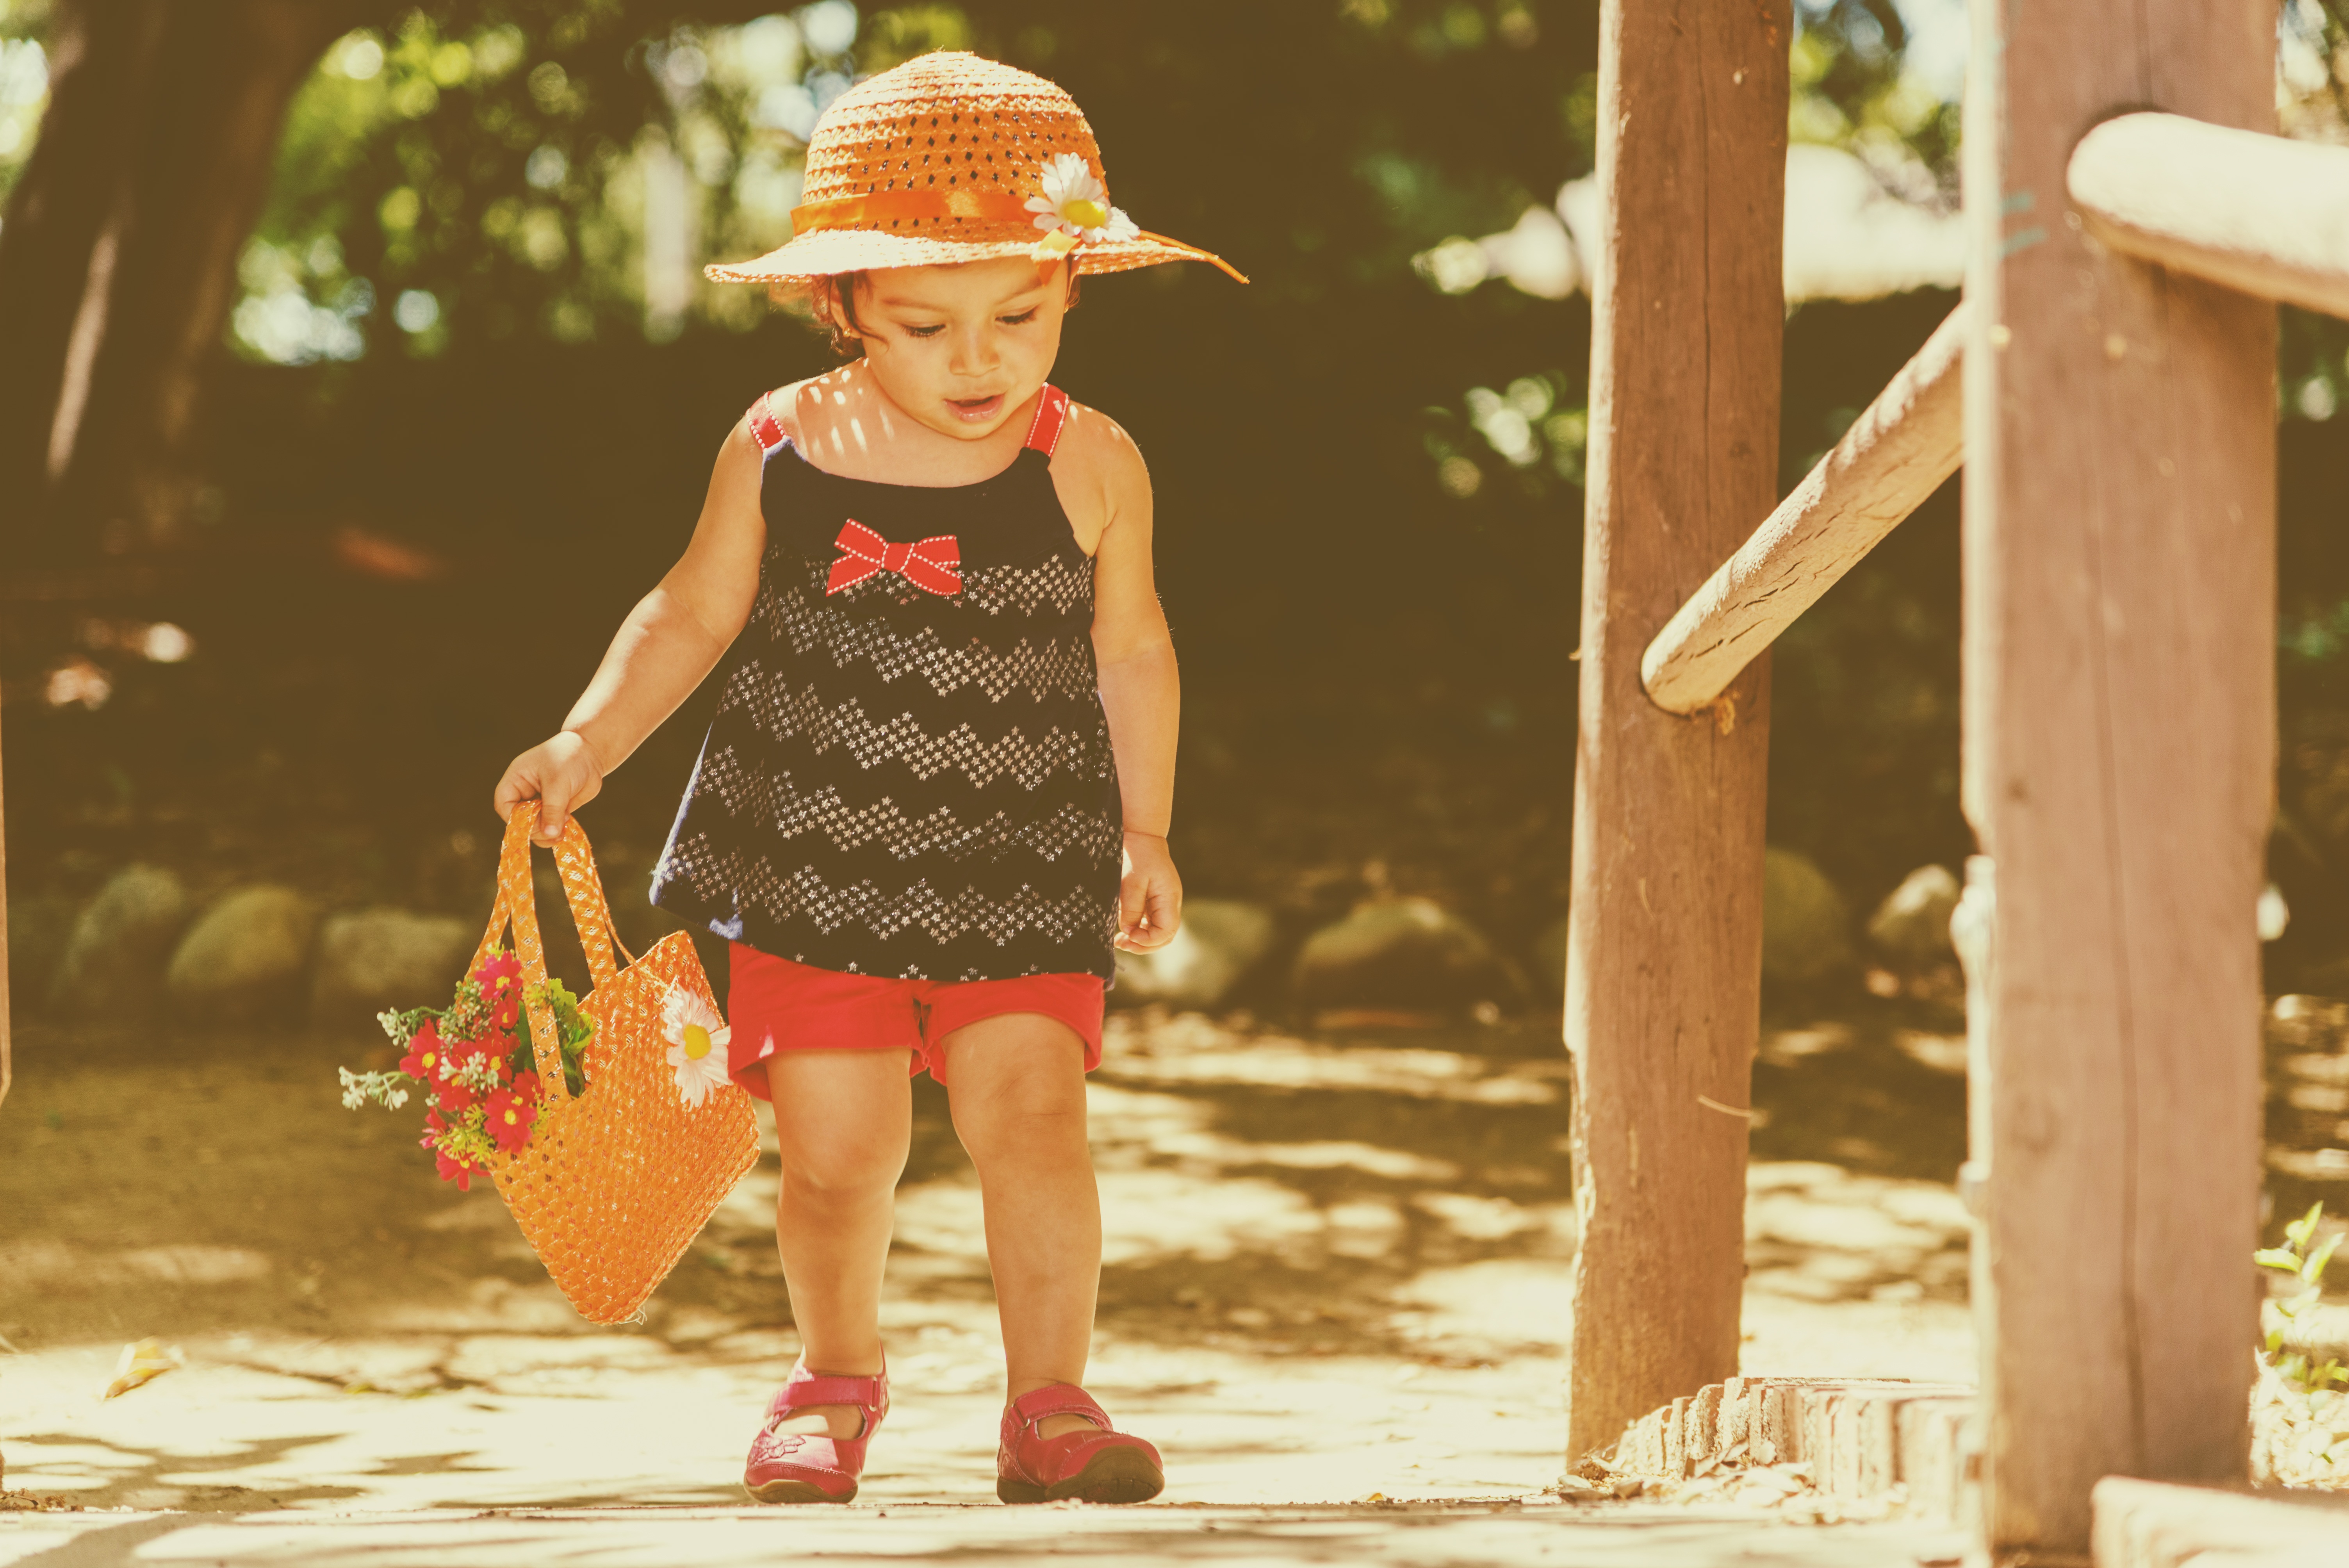
nature, walking, person, people, girl, woman, play, retro, boy, kid, cute, summer, vacation, walk, love, young, spring, small, park, child, care, clothing, together, lifestyle, baby, childhood, season, smiling, life, parent, son, outdoors, family, fun, dress, mother, happy, happiness, toddler, little, daughter, family walking, mother baby, latina